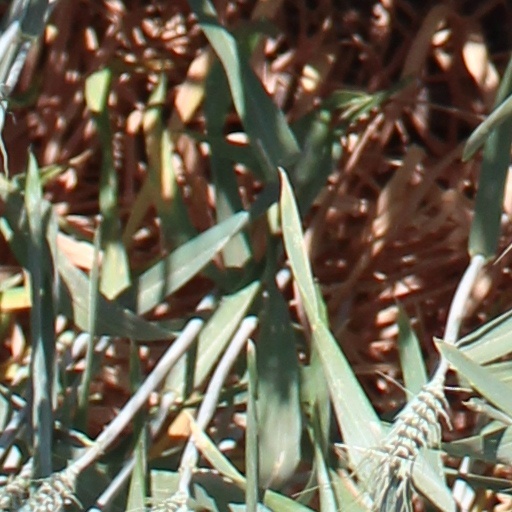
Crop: wheat